Music of Namibia

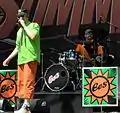
EES performing kwaito

Jericho Gawanab (born 21 May 1980), is a multiple award-winning Namibian rapper, songwriter and entrepreneur. He is regarded as the most successful Hip Hop artist in the country. He won the coveted Best Male Artist at the Namibian Annual Music Awards (2011) becoming the first Hip Hop artist to do so. After establishing Ghetto Child, his own record label, he rose to fame with the release of his debut studio album, "Check Who's Back" (2006). Gawanab, professionally known as Jericho, continued his success by releasing studio albums which include: "Lights Out" (2007); "Street Fame" (2010); "Let Me Be Me" (2014) which features major South African rapper Cassper Nyovest and the legendary Hip Hop Pantsula; "The Walls of Jericho" (2016) and "The Recovery" (2020).